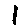
Label: 1